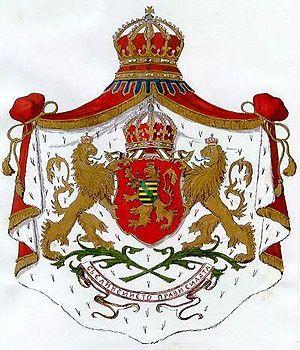
La maison de Wettin est une dynastie qui règne actuellement sur la Belgique et sur le Royaume-Uni, et qui régna notamment sur la Bulgarie, le Portugal, la Pologne, le duché, l'électorat puis le royaume de Saxe, le grand-duché de Saxe-Weimar, le duché de Saxe-Cobourg et Gotha, le duché de Saxe-Meiningen, le duché de Saxe-Altenbourg, les Indes.
En Bulgarie, la maison de Saxe-Cobourg et Gotha, branche cadette de Saxe-Cobourg et Gotha, issue de Ferdinand Iᵉʳ, premier souverain bulgare, a été la dynastie régnant sur le pays entre 1887 et 1946.